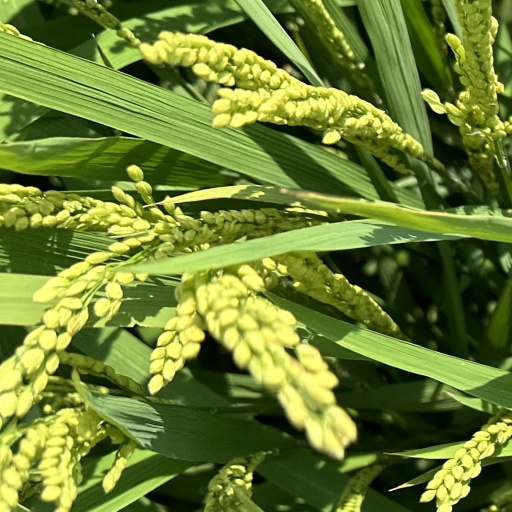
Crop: rice